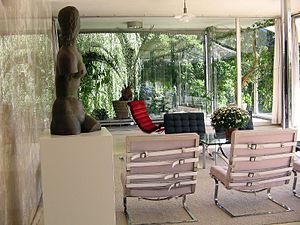
Villa Tugendhat
Interiør
Villa Tugendhat er en historisk bygning i Brno, Tjekkiet. Det er en af de banebrydende prototyper af moderne arkitektur i Europa, og er tegnet af den tyske arkitekt Ludwig Mies van der Rohe. Bygget mellem årene 1928-1930 for Fritz Tugendhat og hans kone Greta, villaen blev hurtigt et ikon af modernismen.